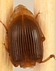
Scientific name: Cratacanthus dubius
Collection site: North Sterling NEON (STER), plot STER_026